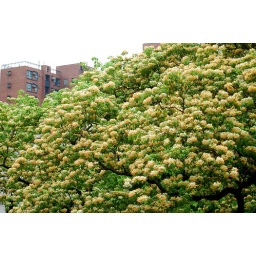
an ocean of flower waves under wind...